Parthasarathy Temple, Chennai

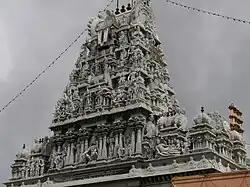
Statues on the gopuram

The following are the various festivals or utsavams in the Parthasarathy temple in different parts of the Tamil Calendar year. During festival days the place is given a new look and accompanied by various traditional rites.